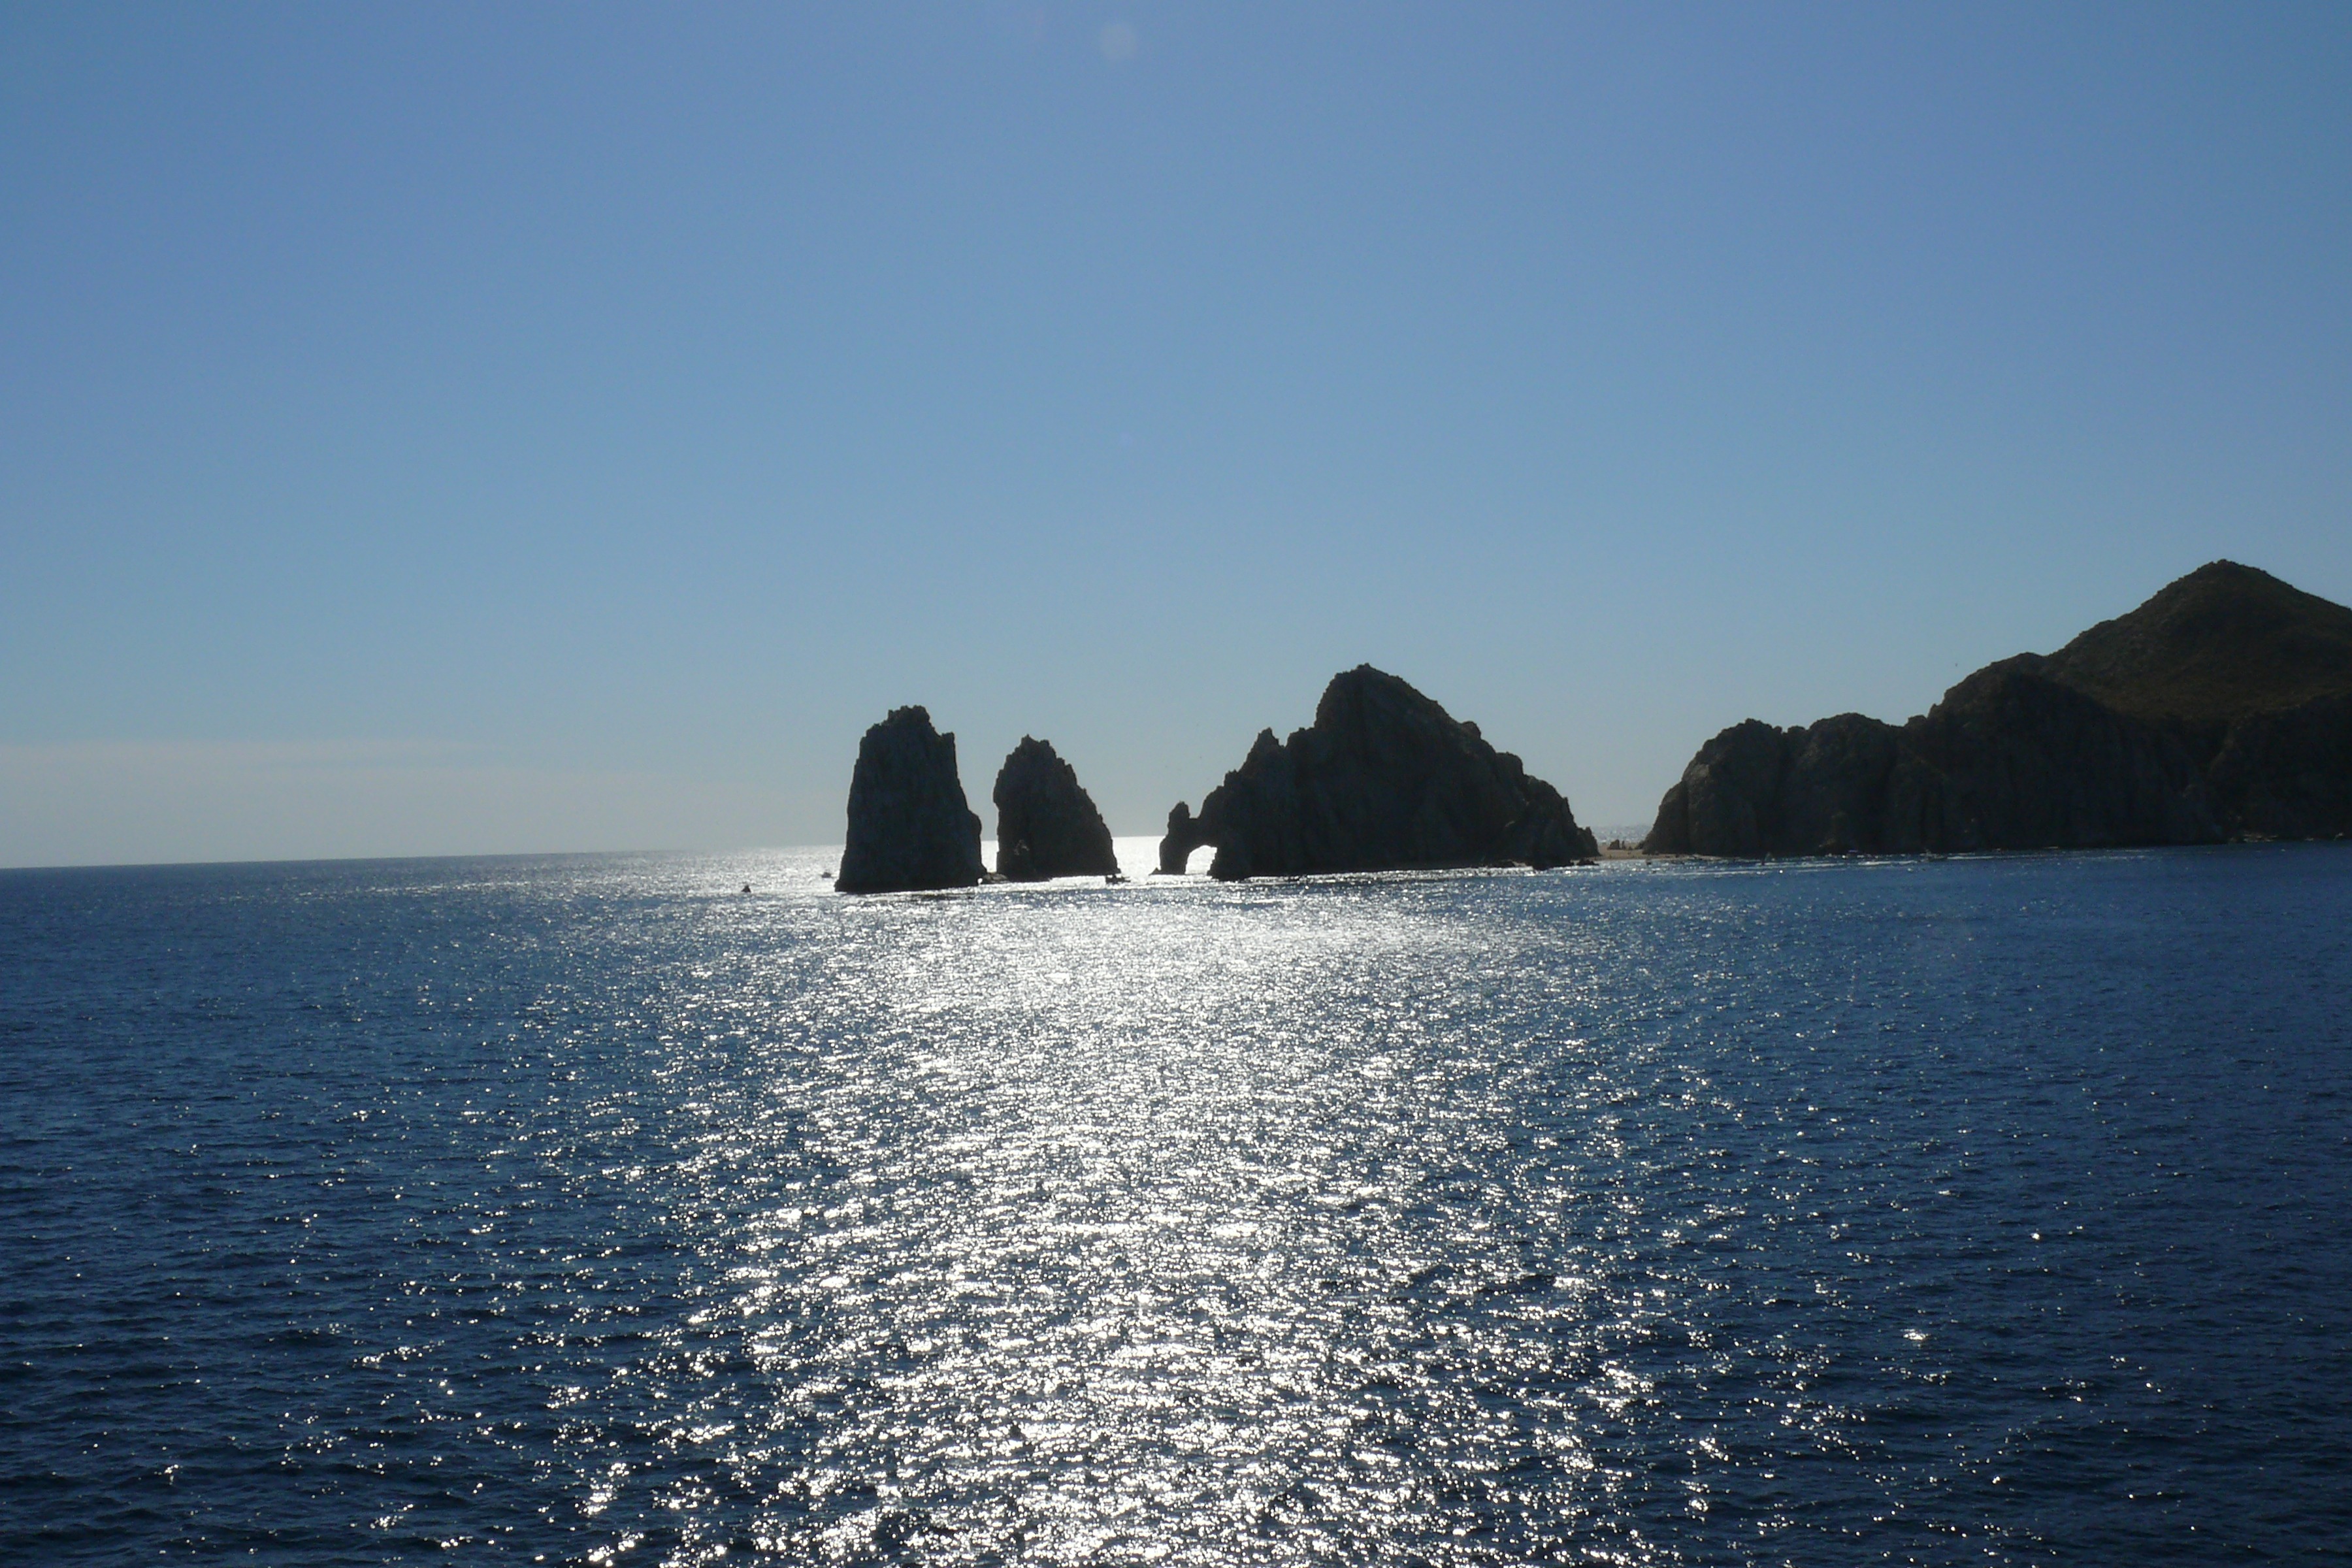
beach, landscape, sea, coast, water, rock, ocean, horizon, lake, vehicle, bay, island, fjord, terrain, body of water, rocks, mexico, loch, cape, islet, landform, cabo san lucas, the cliffs, geographical feature